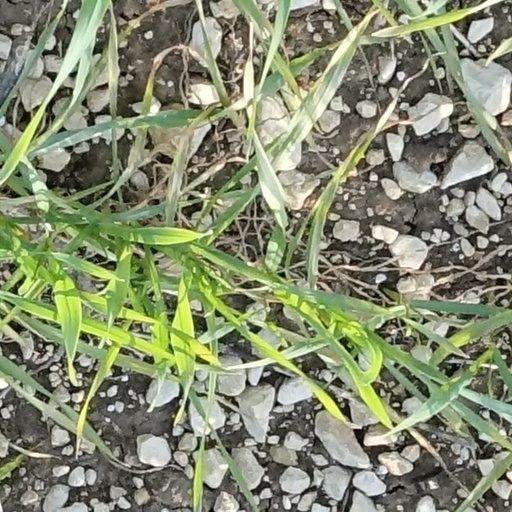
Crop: wheat